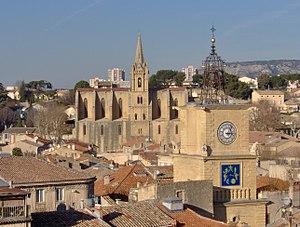
Salon-de-Provence